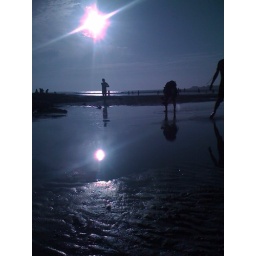
Bryan films a sink hole in the water